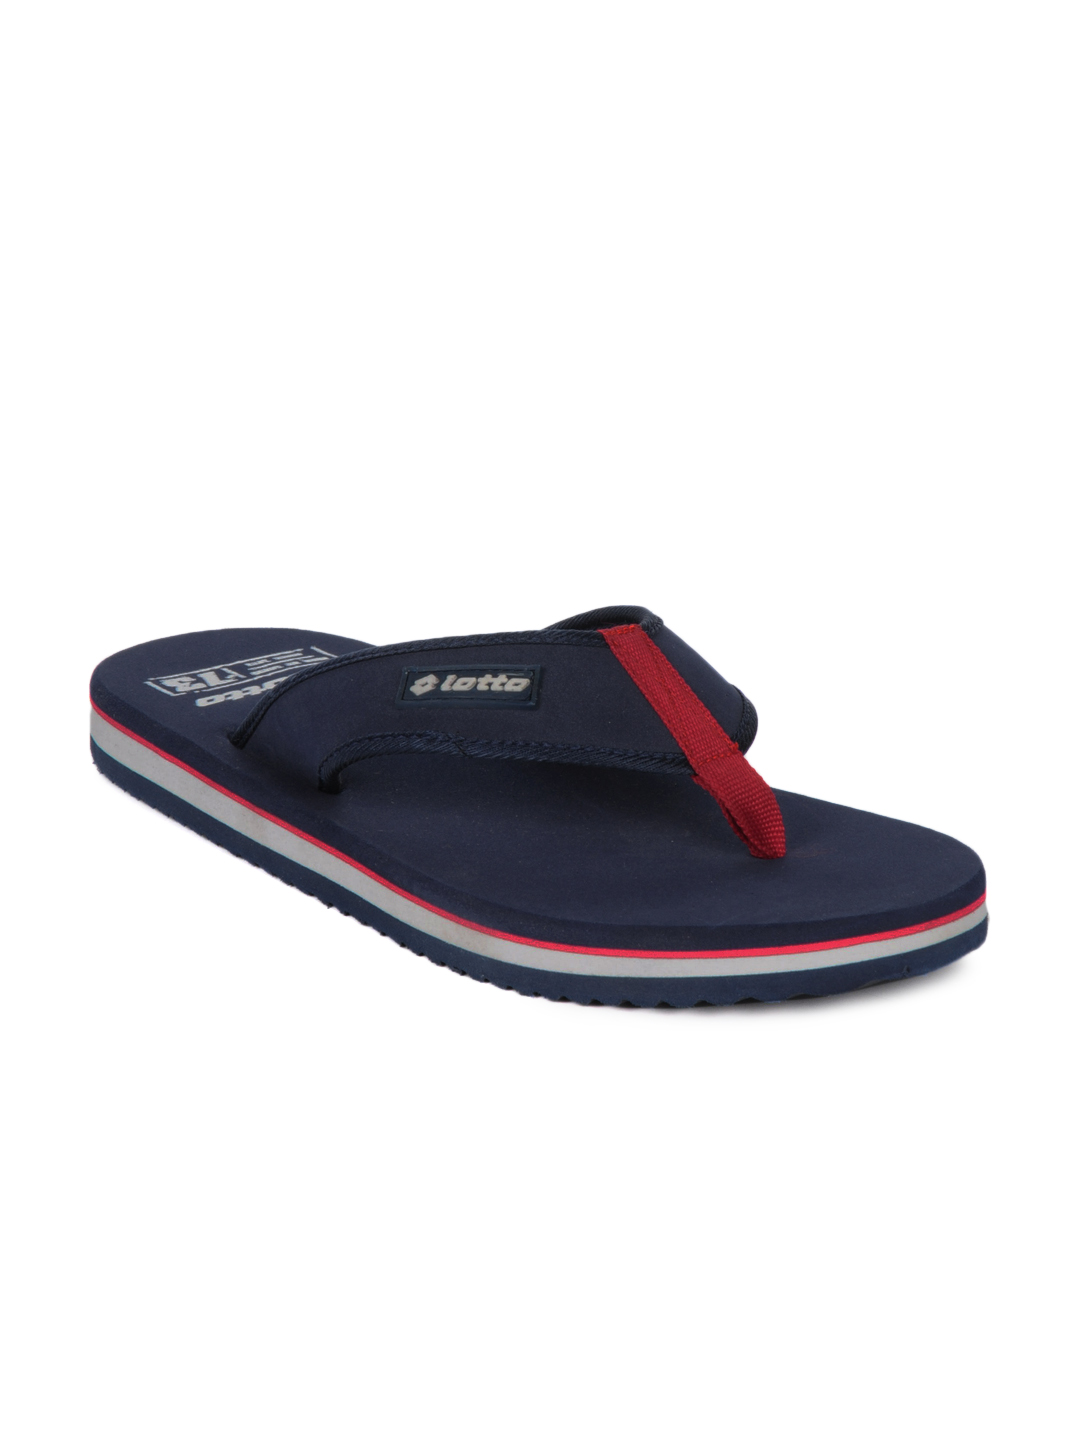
Lotto Men Navy Blue Koro Slippers
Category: Footwear / Flip Flops / Flip Flops
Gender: Men
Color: Navy Blue
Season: Summer 2012
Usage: Casual